Sophia Morrison

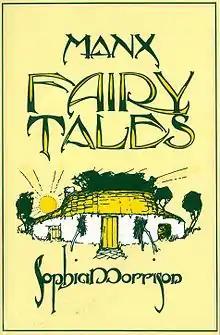
The modern edition of "Manx Fairy Tales", featuring illustrations by Archibald Knox from the 1929 second edition.

Her interest in the collection of folklore was channelled by Charles Roeder (1848–1911), a Manchester-based German folklorist, who was instrumental in Morrison's more scientific and hands-on approach. He was to estimate Morrison as of far greater importance and significance for the preservation of Manx culture even than A. W. Moore: "You are really the only Manx person I know who quite understands the great value of all these matters." What made Morrison distinct from collectors such as Moore was that she would collect folklore from people directly, often going on field trips with friends such as Josephine Kermode, better known by her writing name, Cushag. It was with Roeder that Morrison co-authored "Manx Proverbs and Sayings" in 1905. From this book comes the telling preface, by both authors, which is a good statement of Morrison's belief in the importance of folklore: